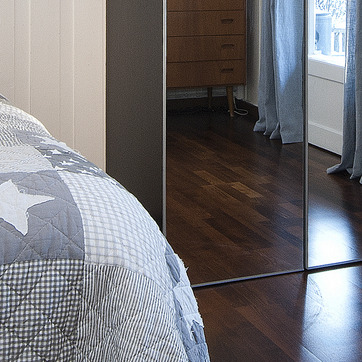
Material: mirror